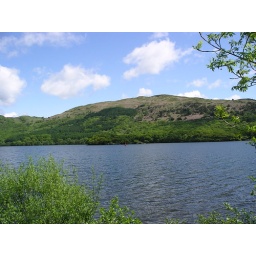
Shot of an island in the middle of the lake with sailboat in the foreground. Lots on people on the island having rowed there.